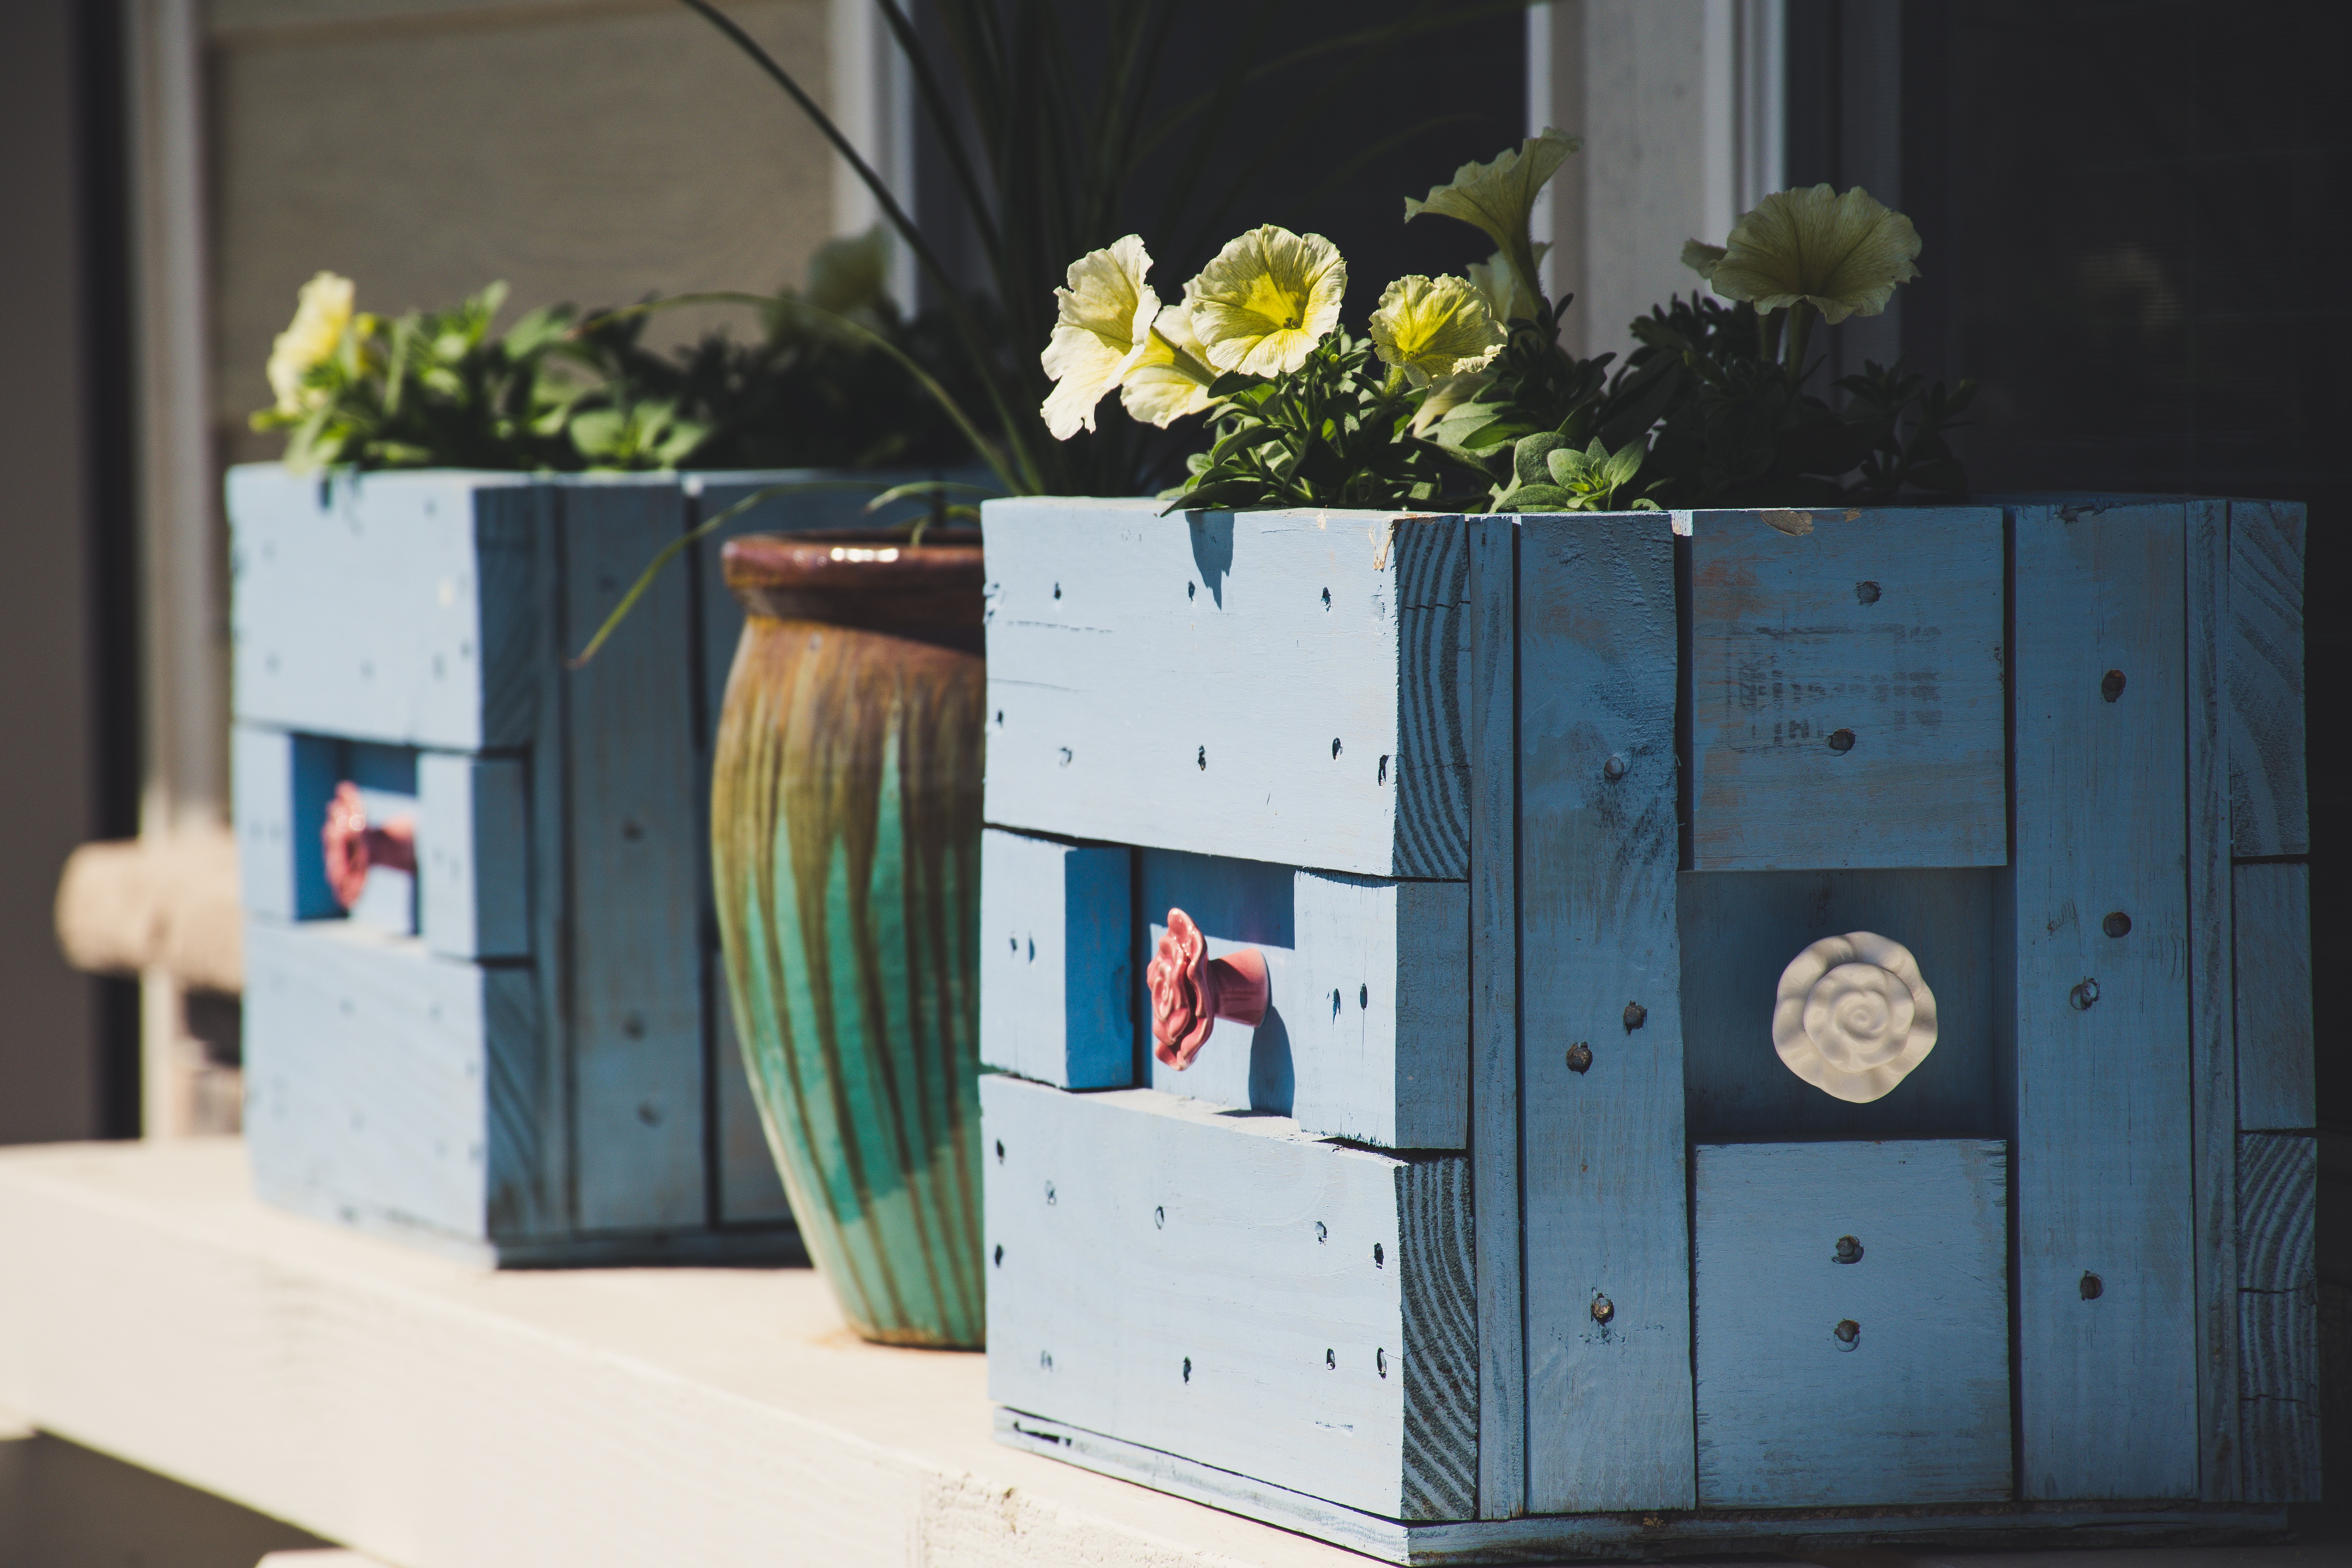
furniture, flower, plant, room, table, chest of drawers